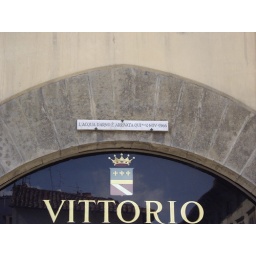
244 The water level rose to that marker above the roof of this shop in the flood of 1969